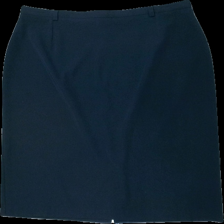
View: front
Type: Skirt
Category: Ladies
Brand: Not in the list
Brand text on label: menu
Colors: Blue
Material: 100% polyester
Cut: Regular
Size: 46
Season: All
Damage location: middle center
Damage 2 location: bottom left
Price range: 50-100
Recommended usage: Reuse
Description: blå kjol